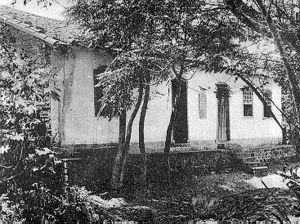
Une Feitoria était un établissement du Gouvernement du Brésil. On y cultivait notamment le « linho » et le « cânhamo », plantes desquelles étaient extraites les fibres utilisées pour la confection de cordes et des voiles pour les bateaux.